Möriken-Wildegg

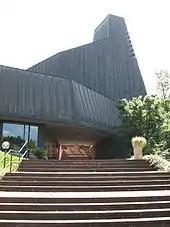
St. Antonius church in Wildegg

From the , 856 or 25.1% were Roman Catholic, while 1,943 or 56.9% belonged to the Swiss Reformed Church. Of the rest of the population, there were 5 individuals (or about 0.15% of the population) who belonged to the Christian Catholic faith.